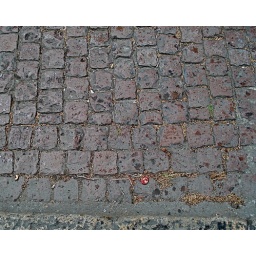
i planed to produce this series i in black and white but liked the color results.